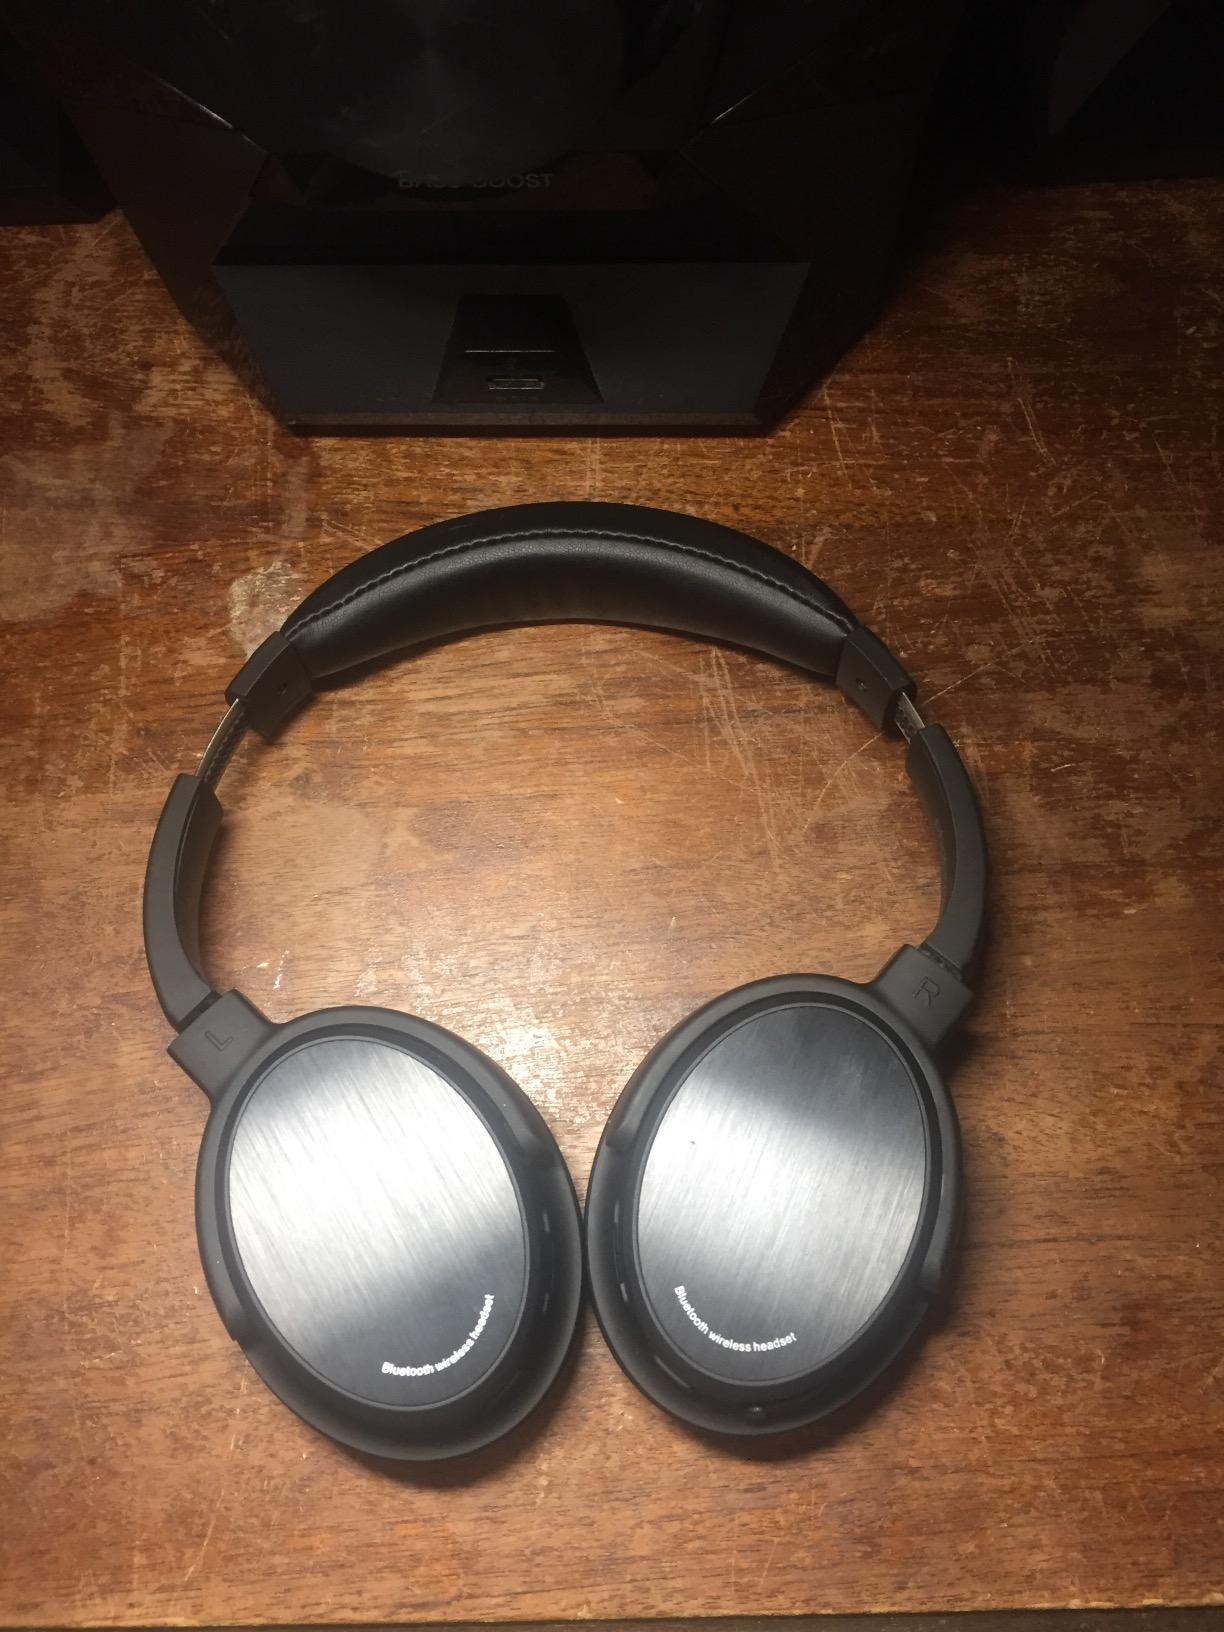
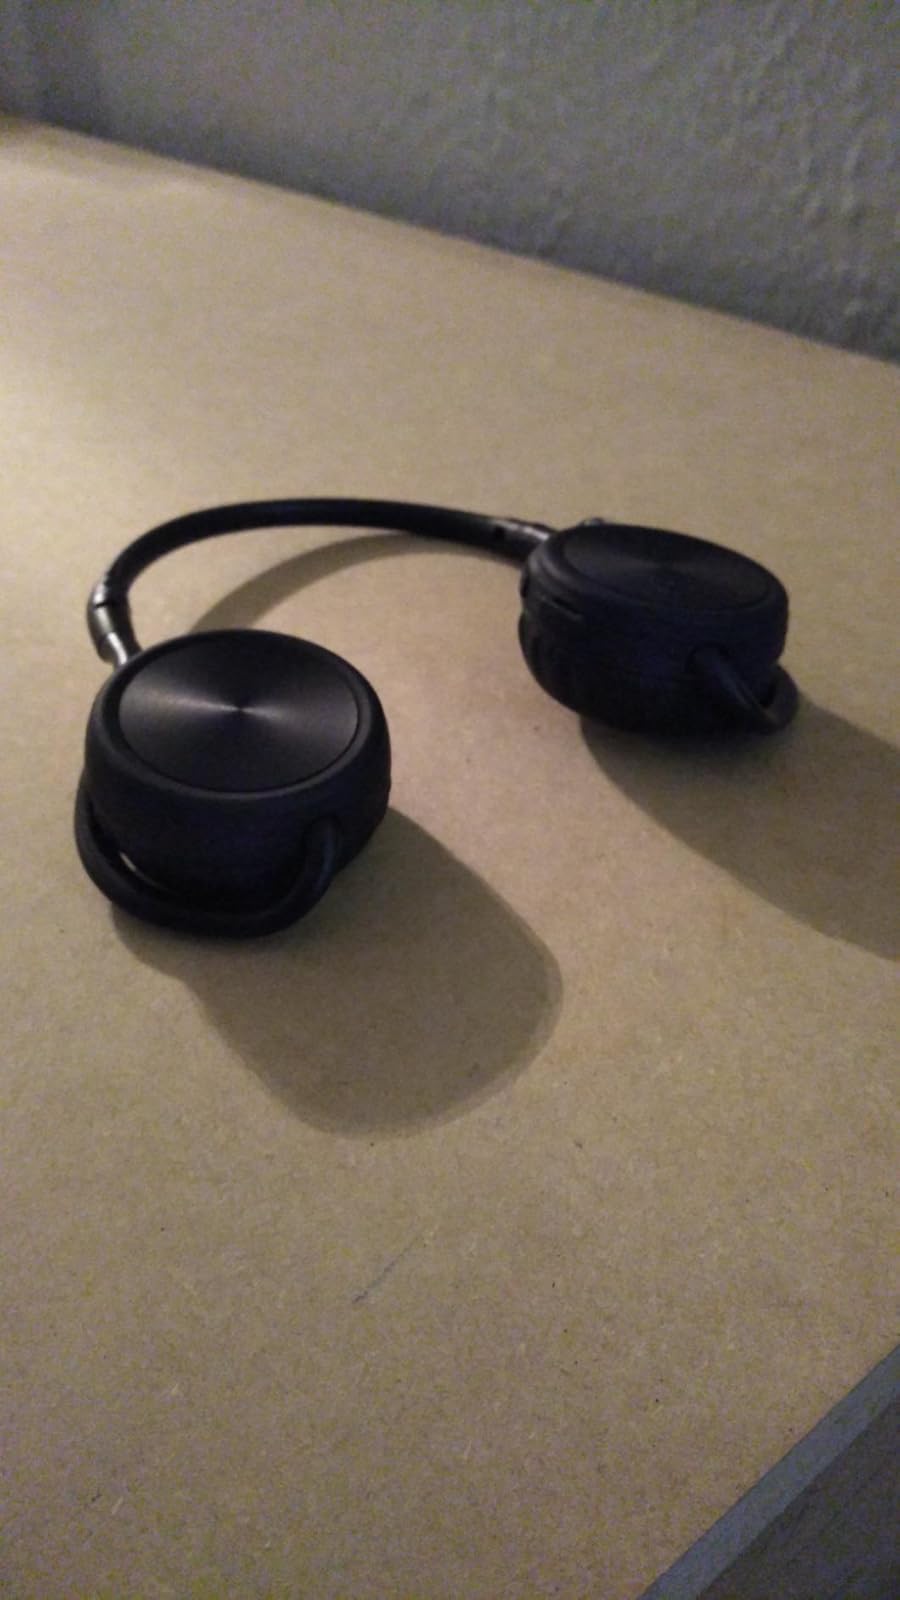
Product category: headphones
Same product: no